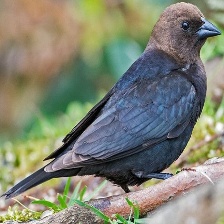
Species: BROWN HEADED COWBIRD
Scientific name: MOLOTHRUS ATER